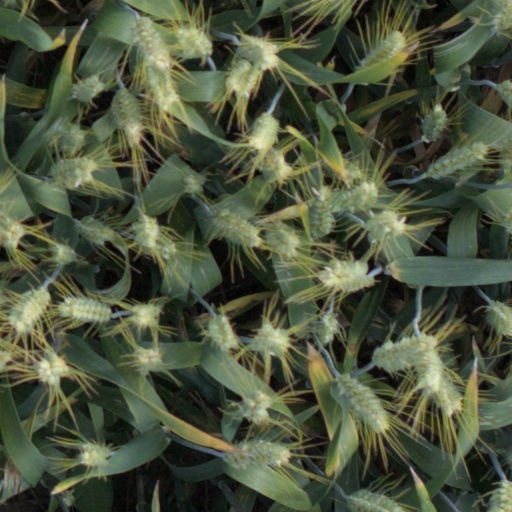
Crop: wheat